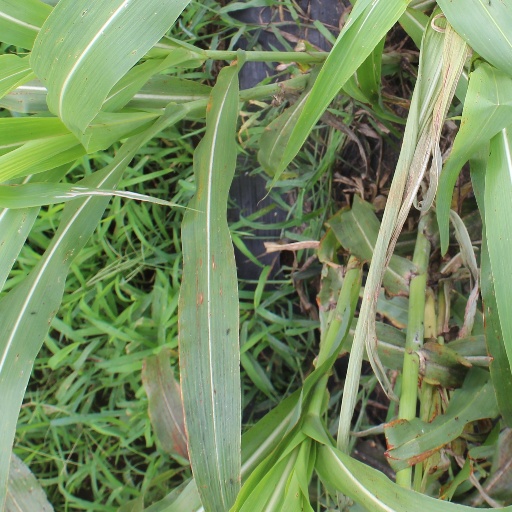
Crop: sorghum